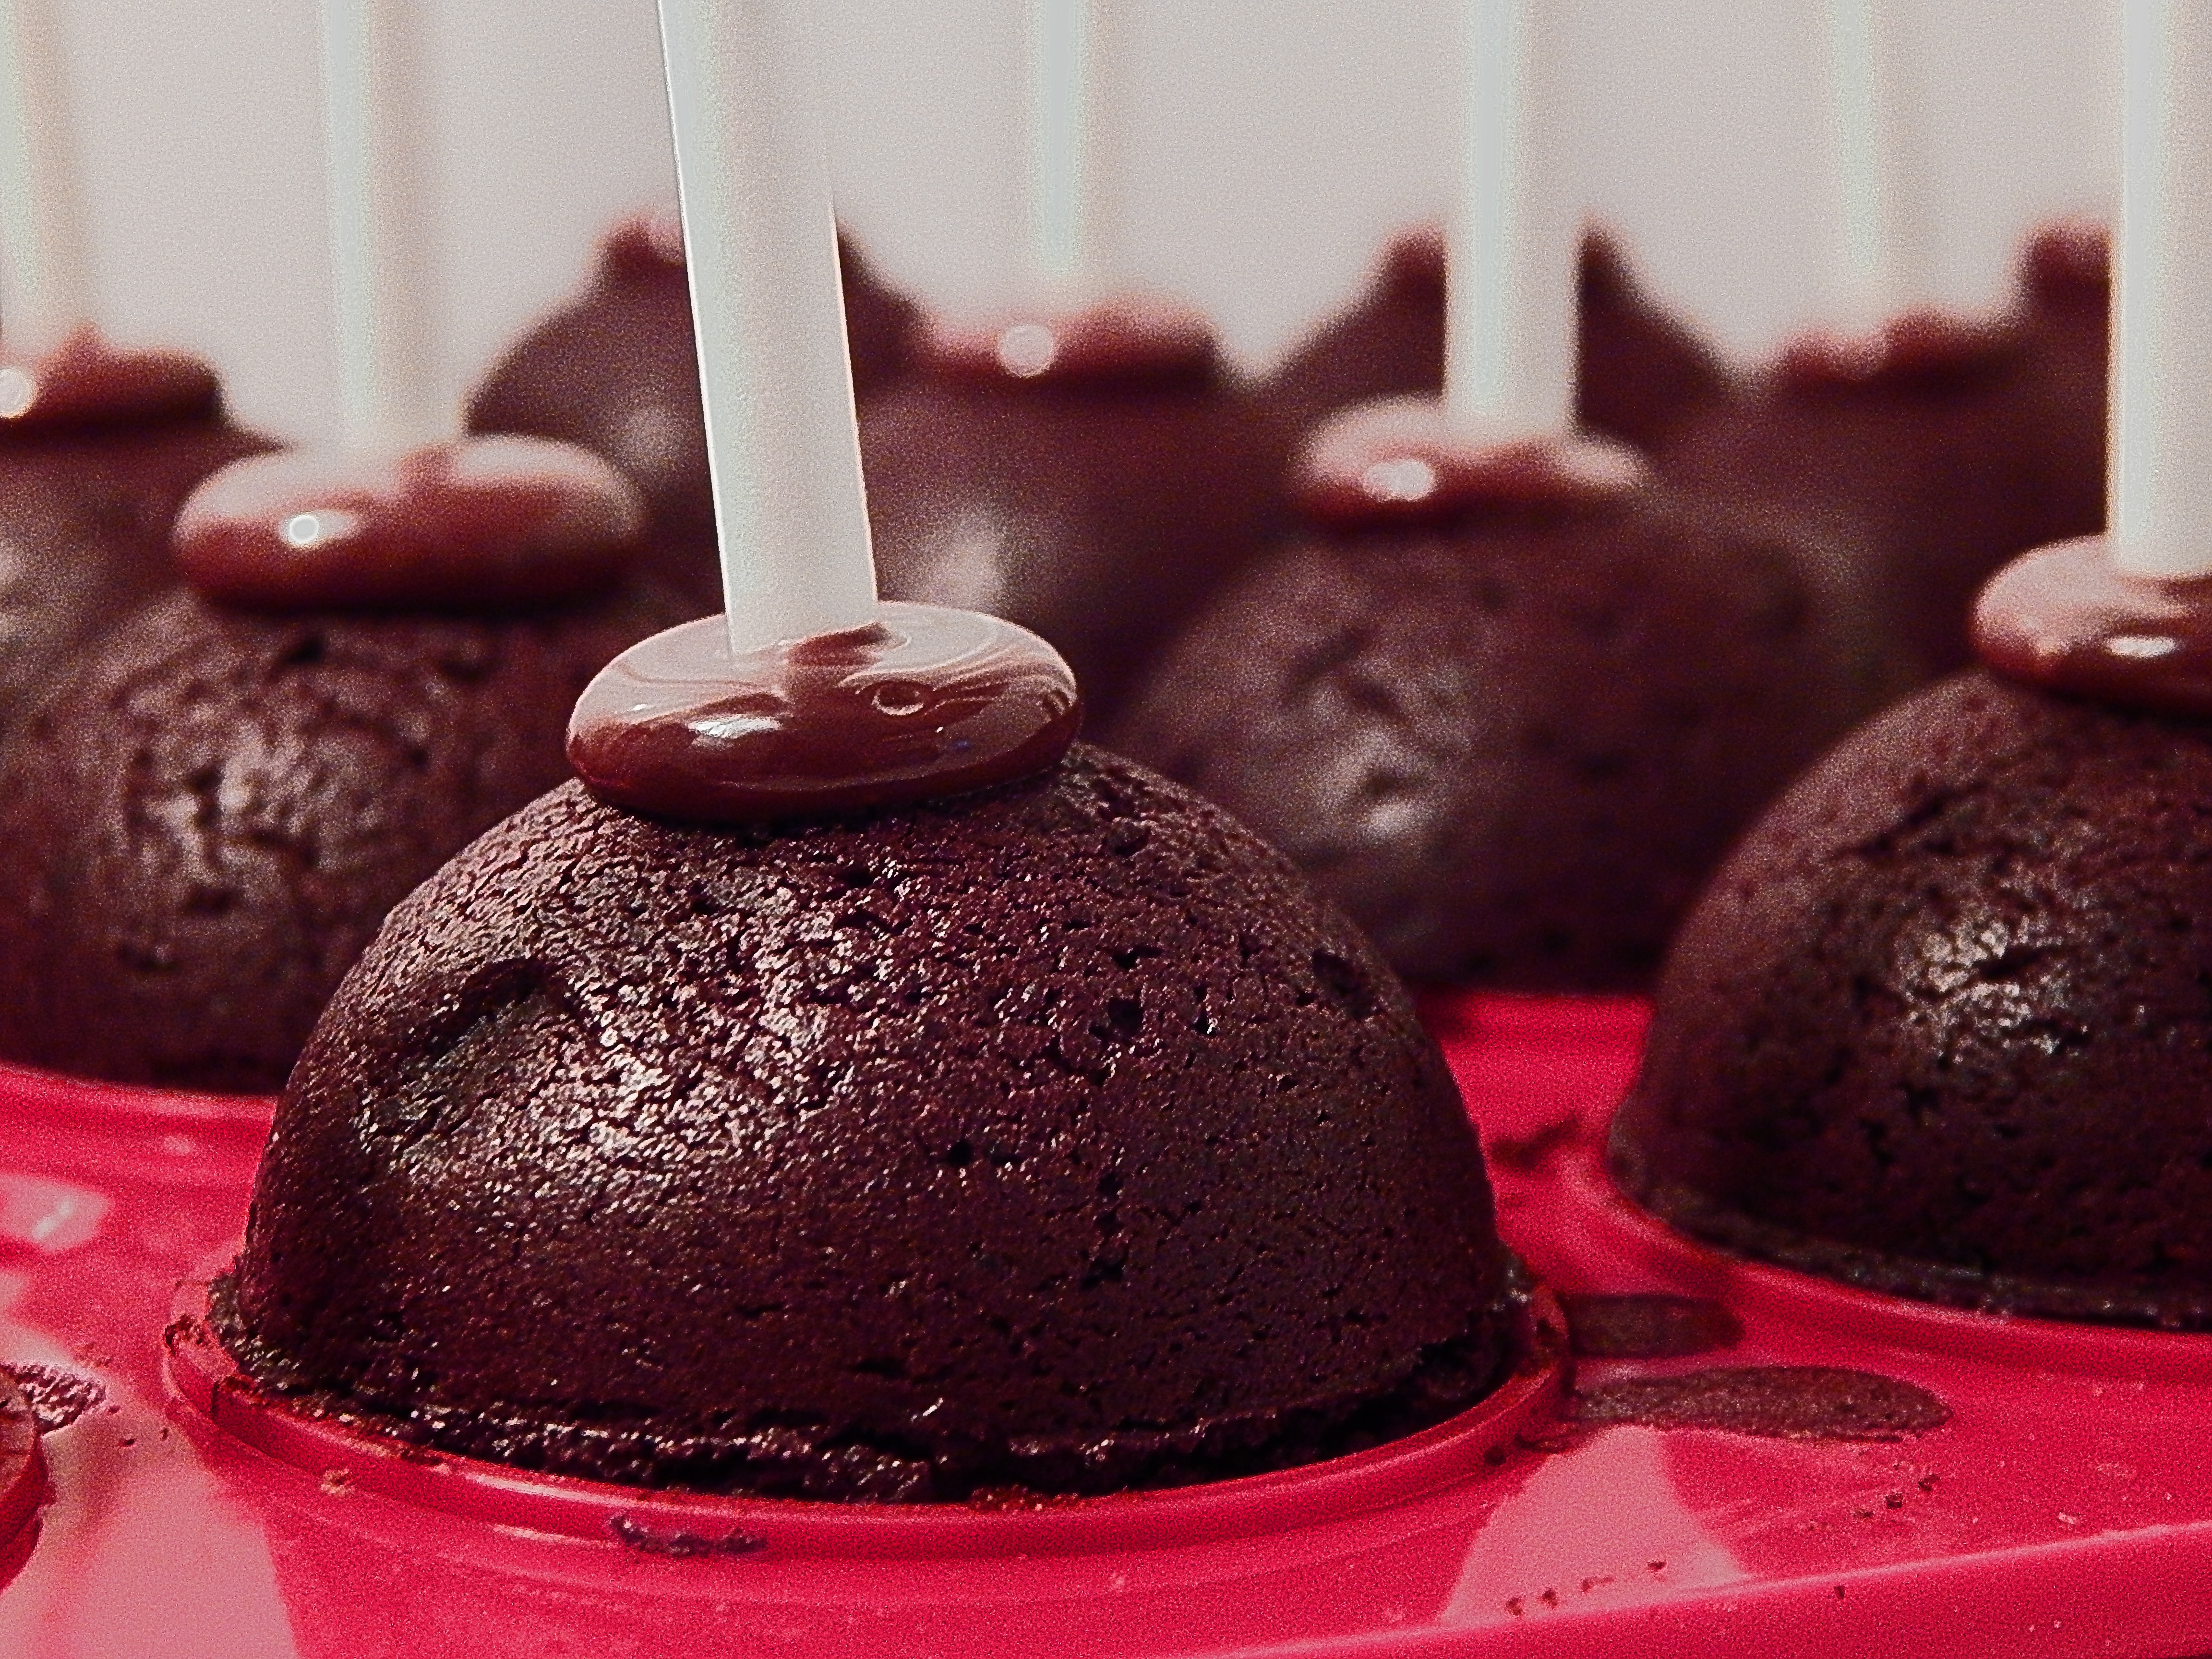
plant, raspberry, fruit, decoration, food, red, produce, chocolate, biscuit, dessert, cake, lollipop, chocolate cake, bake, tasty, sweetness, stick, baked goods, ganache, chocolate truffle, chocolate brownie, popcakes